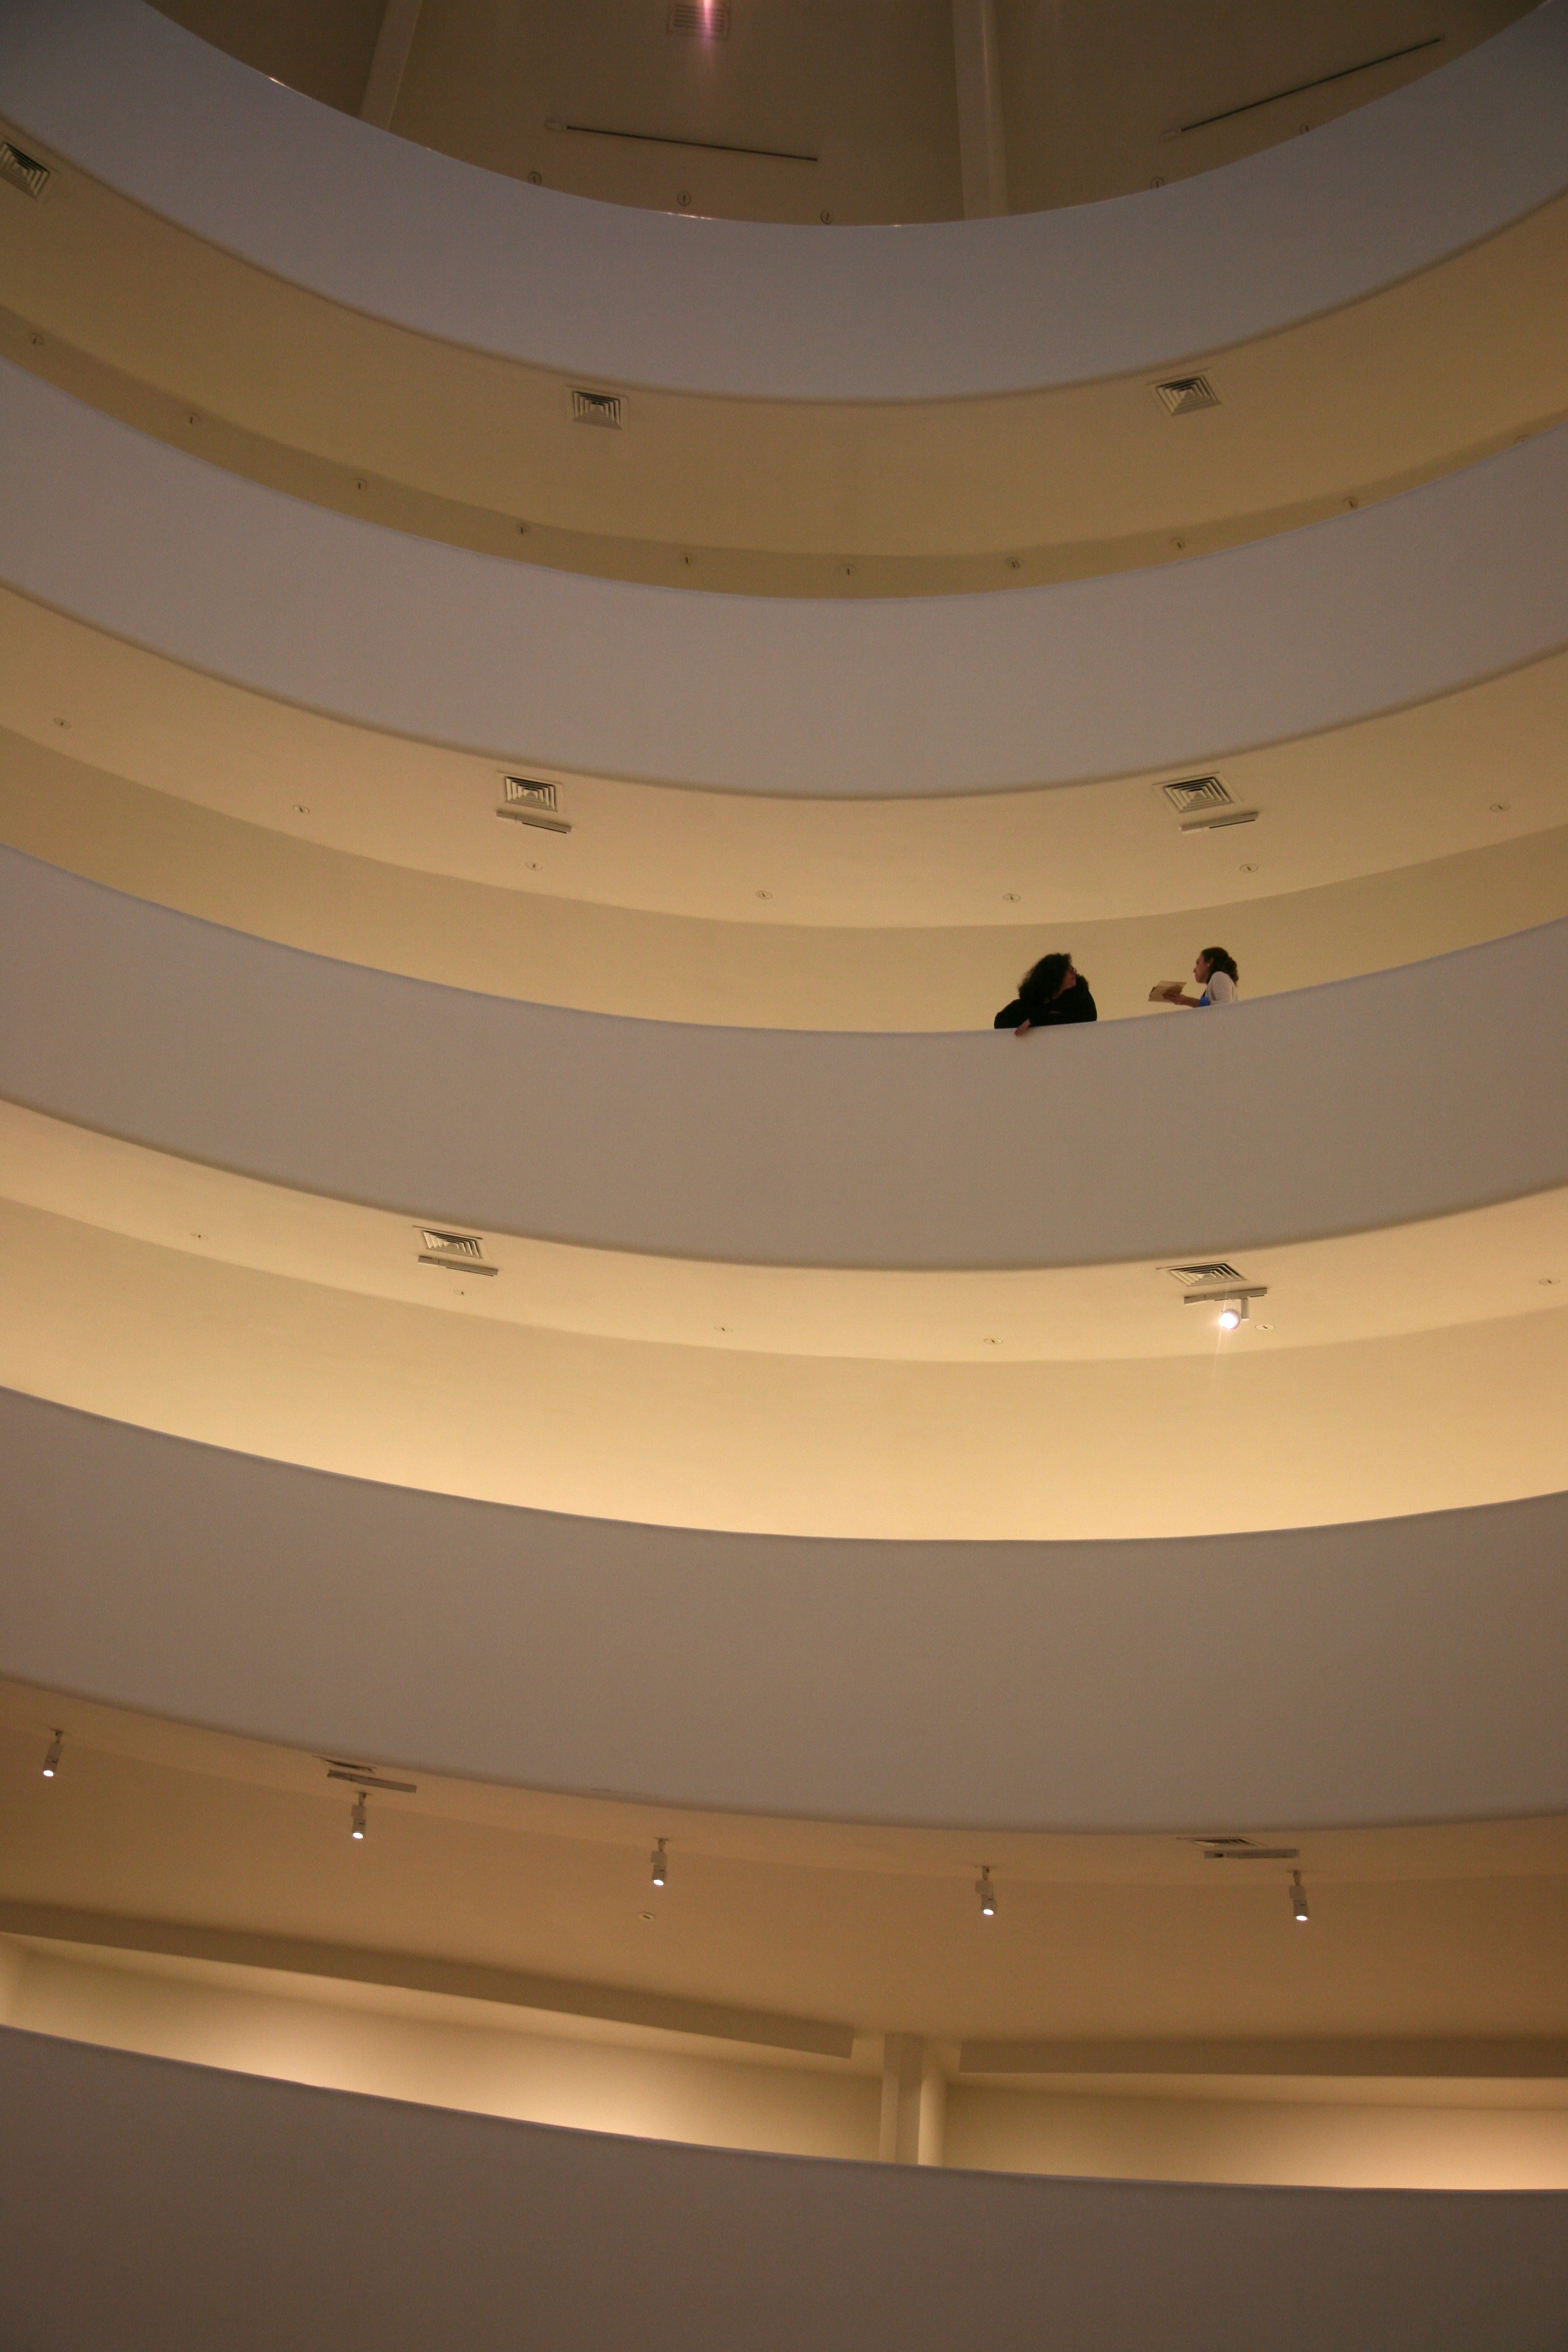
light, architecture, structure, wood, floor, building, wall, manhattan, ceiling, line, column, museum, nyc, lighting, interior design, newyork, design, stairs, newyorkcity, arquitectura, ny, muse, architektur, artmuseum, guggenheim, architectuur, franklloydwright, modernarchitecture, uppereastside, guggenheimmuseum, daylighting, man made object, window covering